Kohlenschiffhafen

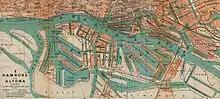
Map of Hamburg port in 1910, already showing the completed Kohlenschiffhafen near Köhlbrand (to the left). Another source reports its completion only around 1920

Kohlenschiffhafen ("Coal ship harbour") is a harbour basin of the port of Hamburg, Germany, connected with the Norderelbe anabranch of River Elbe. It is located between the promontories of Köhlbrandhöft to the west and Tollerort to the east. It marks the former mouth of the Köhlbrand anabranch into the Norderelbe.